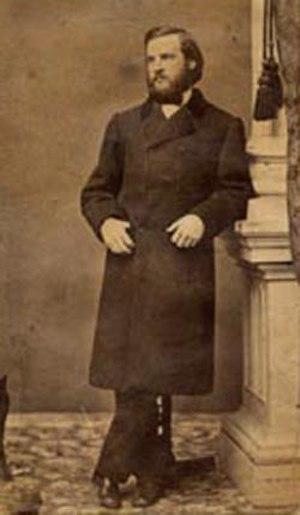
Stephen Grover Cleveland, dit Grover Cleveland, né le 18 mars 1837 à Caldwell et mort le 24 juin 1908 à Princeton, est un homme d'État américain, 22ᵉ et 24ᵉ président des États-Unis. Il est le seul président à avoir été élu pour deux mandats non consécutifs de 1885 à 1889 et de 1893 à 1897 et est donc le seul à être compté deux fois dans le décompte des présidents. Originaire du New Jersey, il gravit les échelons de la politique locale en devenant successivement shérif, puis maire de Buffalo et enfin gouverneur de l'État de New York. Il remporte le vote populaire aux élections de 1884, 1888 et 1892 et est le seul président démocrate élu lors de la période de domination républicaine de 1860 à 1912.